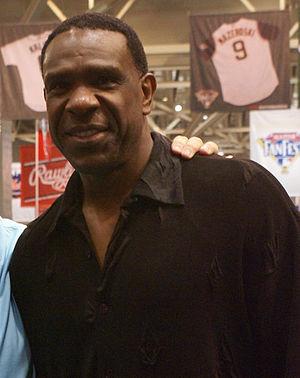
Le Gant doré est un prix décerné annuellement depuis 1957 aux joueurs des Ligues majeures de baseball qui ont démontré les meilleures qualités défensives.